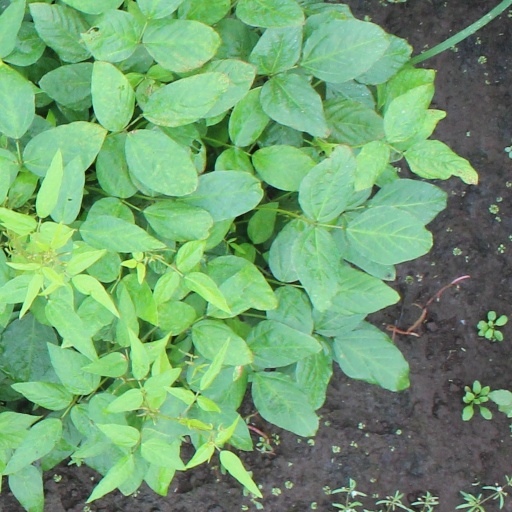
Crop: soybean